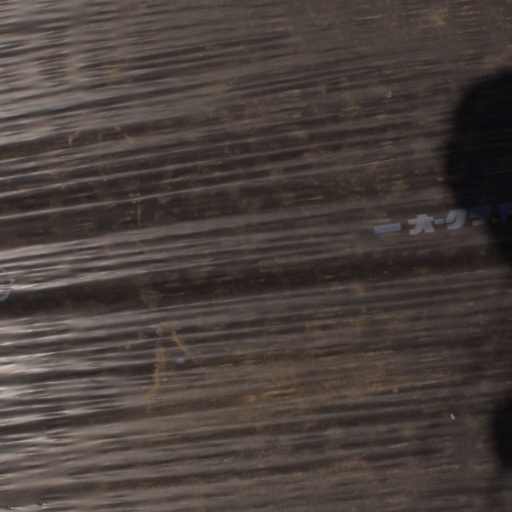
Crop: Jerusalem artichoke